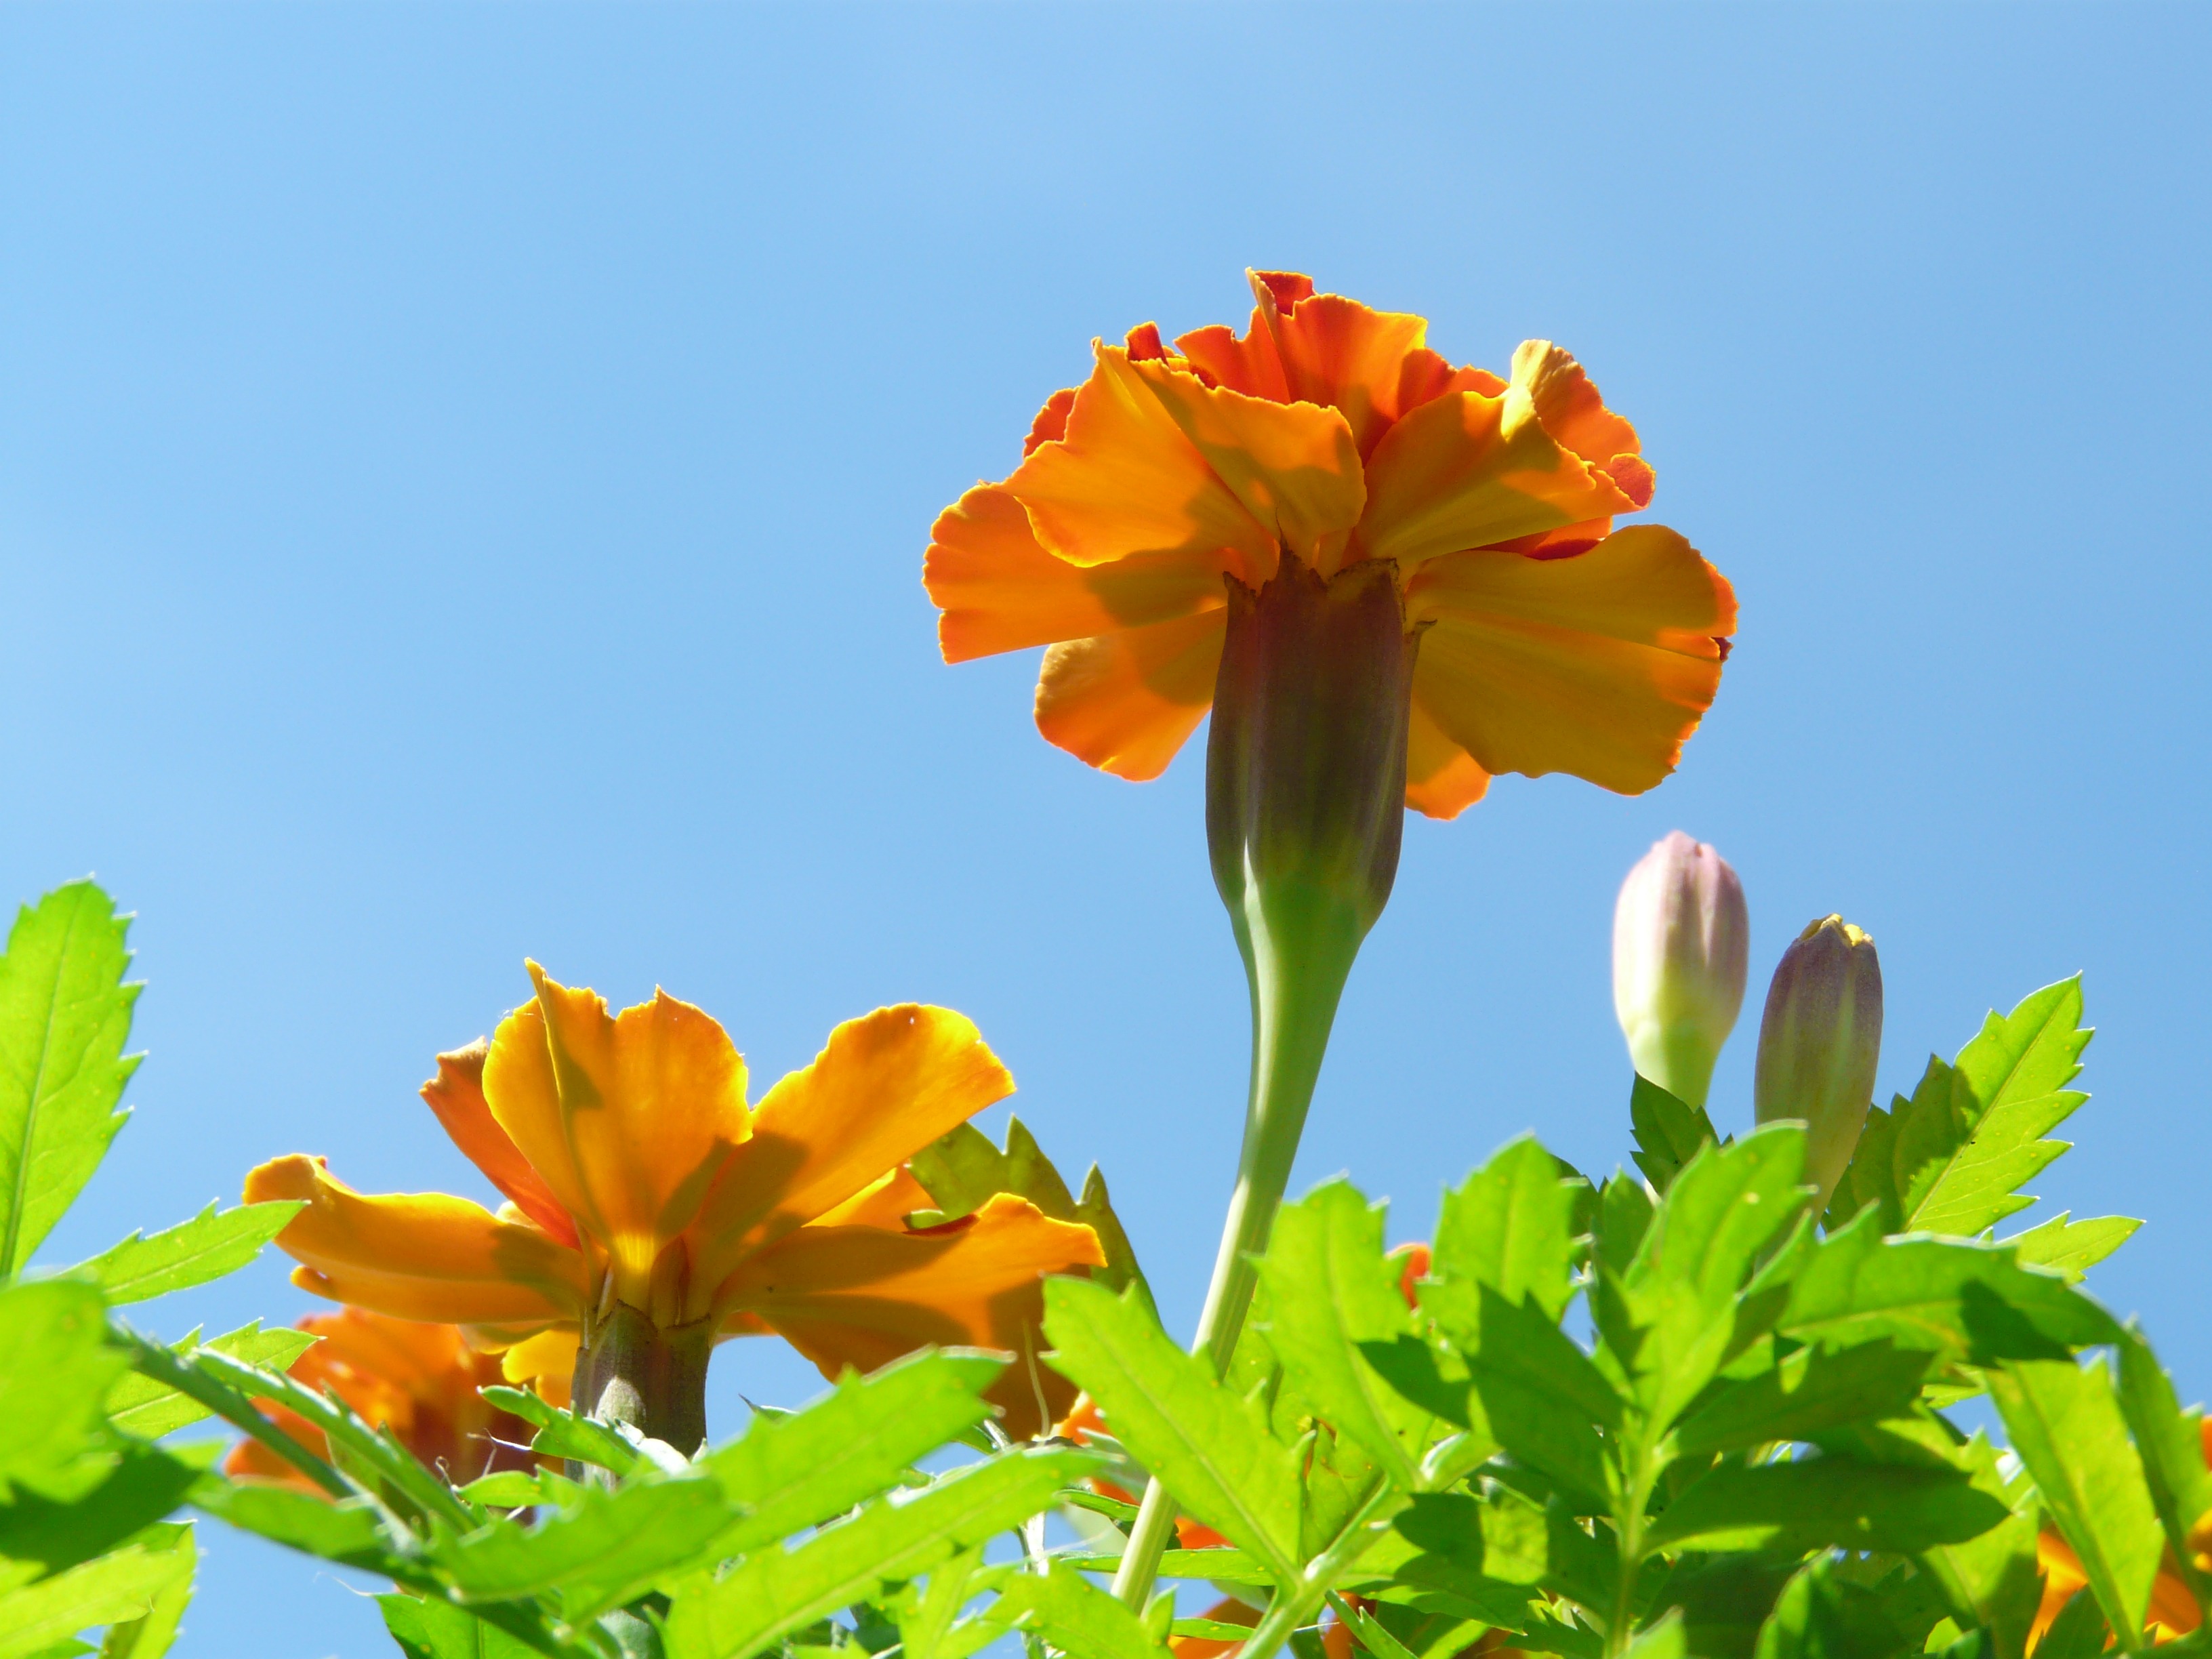
nature, blossom, plant, meadow, leaf, flower, petal, bloom, orange, red, botany, colorful, yellow, flora, dead flower, wildflower, asteraceae, beautiful, marigold, marigolds, composites, macro photography, flowering plant, balcony plant, daisy family, summer flower, turkish carnation, balcony flower, land plant